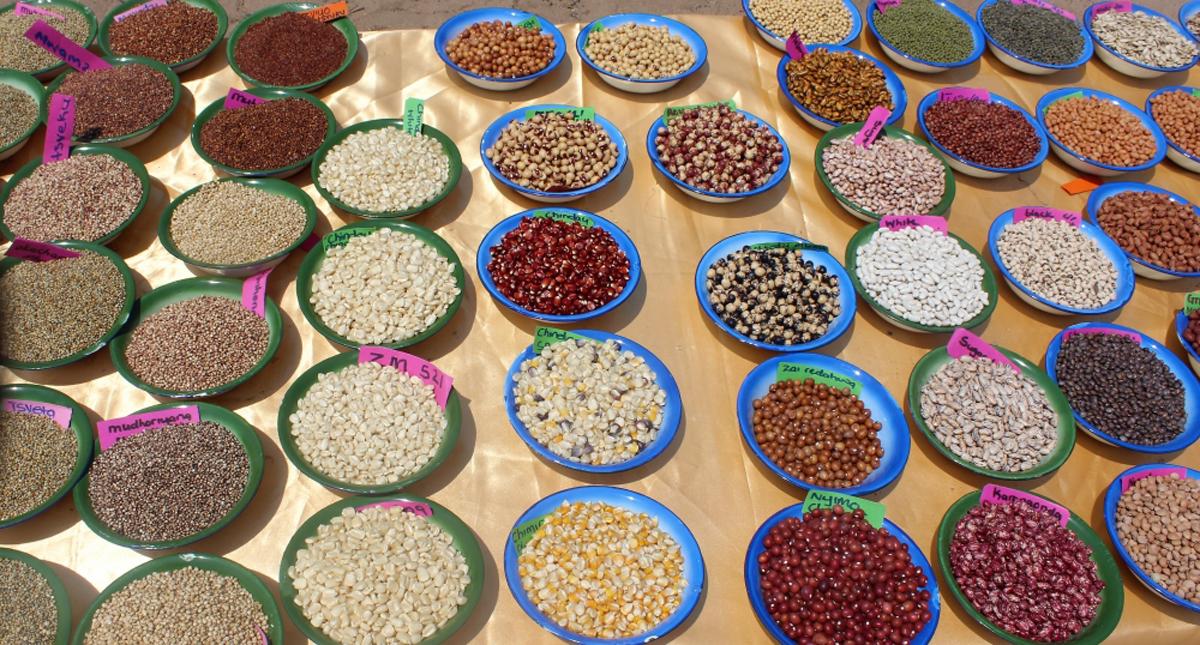
Mbegu mbalimbali za nafaka, zimewekwa kwenye mabakuli madogo na kuwekewa lebo ya majina yake kwenye kila kimoja. Wakulima huzinunua na kwenda kupanda mashambani mwao, jambo ambalo hufanya kilimo kiwe endelevu hasa ikizingatiwa kuwa nazo zililimwa ndipo zikapatikana.